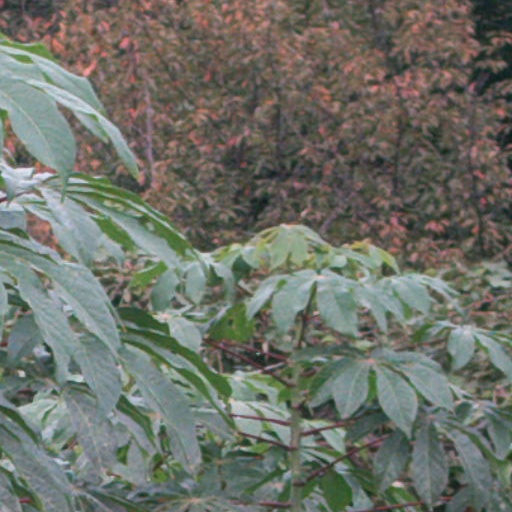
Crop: cassava